Requeté

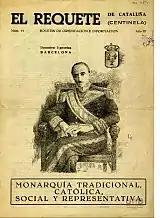
"Requeté" bulletin, 1959

In the late 1950s Requeté, increasingly perceived as an antiquated section of Carlist machinery, was getting more and more sidelined. Though the young Huguistas were inclined to allow it to rot, others saw the need for reorganisation. However, various proposals emerging to address the issue were at times contradictory. In 1959 the Navarrese jefé Francisco Javier Astraín complained about eternal dissent within the regional organisation, which "siempre había en la provincia para encontrar un jefe de requeté"; he suggested appointment of a new, strong-hand, military leader. On the other hand, some reports advocated exactly the opposite, namely more independence for the Requeté structures. The response from central party command was inconclusive. In 1960 latest the party executive Junta Nacional formed 7 specialized departments, and Comisión de Requeté was one of them. The same year Zamanillo, at the time Valiente's right hand, was promoted to Secretario General of the Comunión; he vacated the seat of Requete delegate, held for over 25 years. At this role he was replaced by Márquez de Prado.